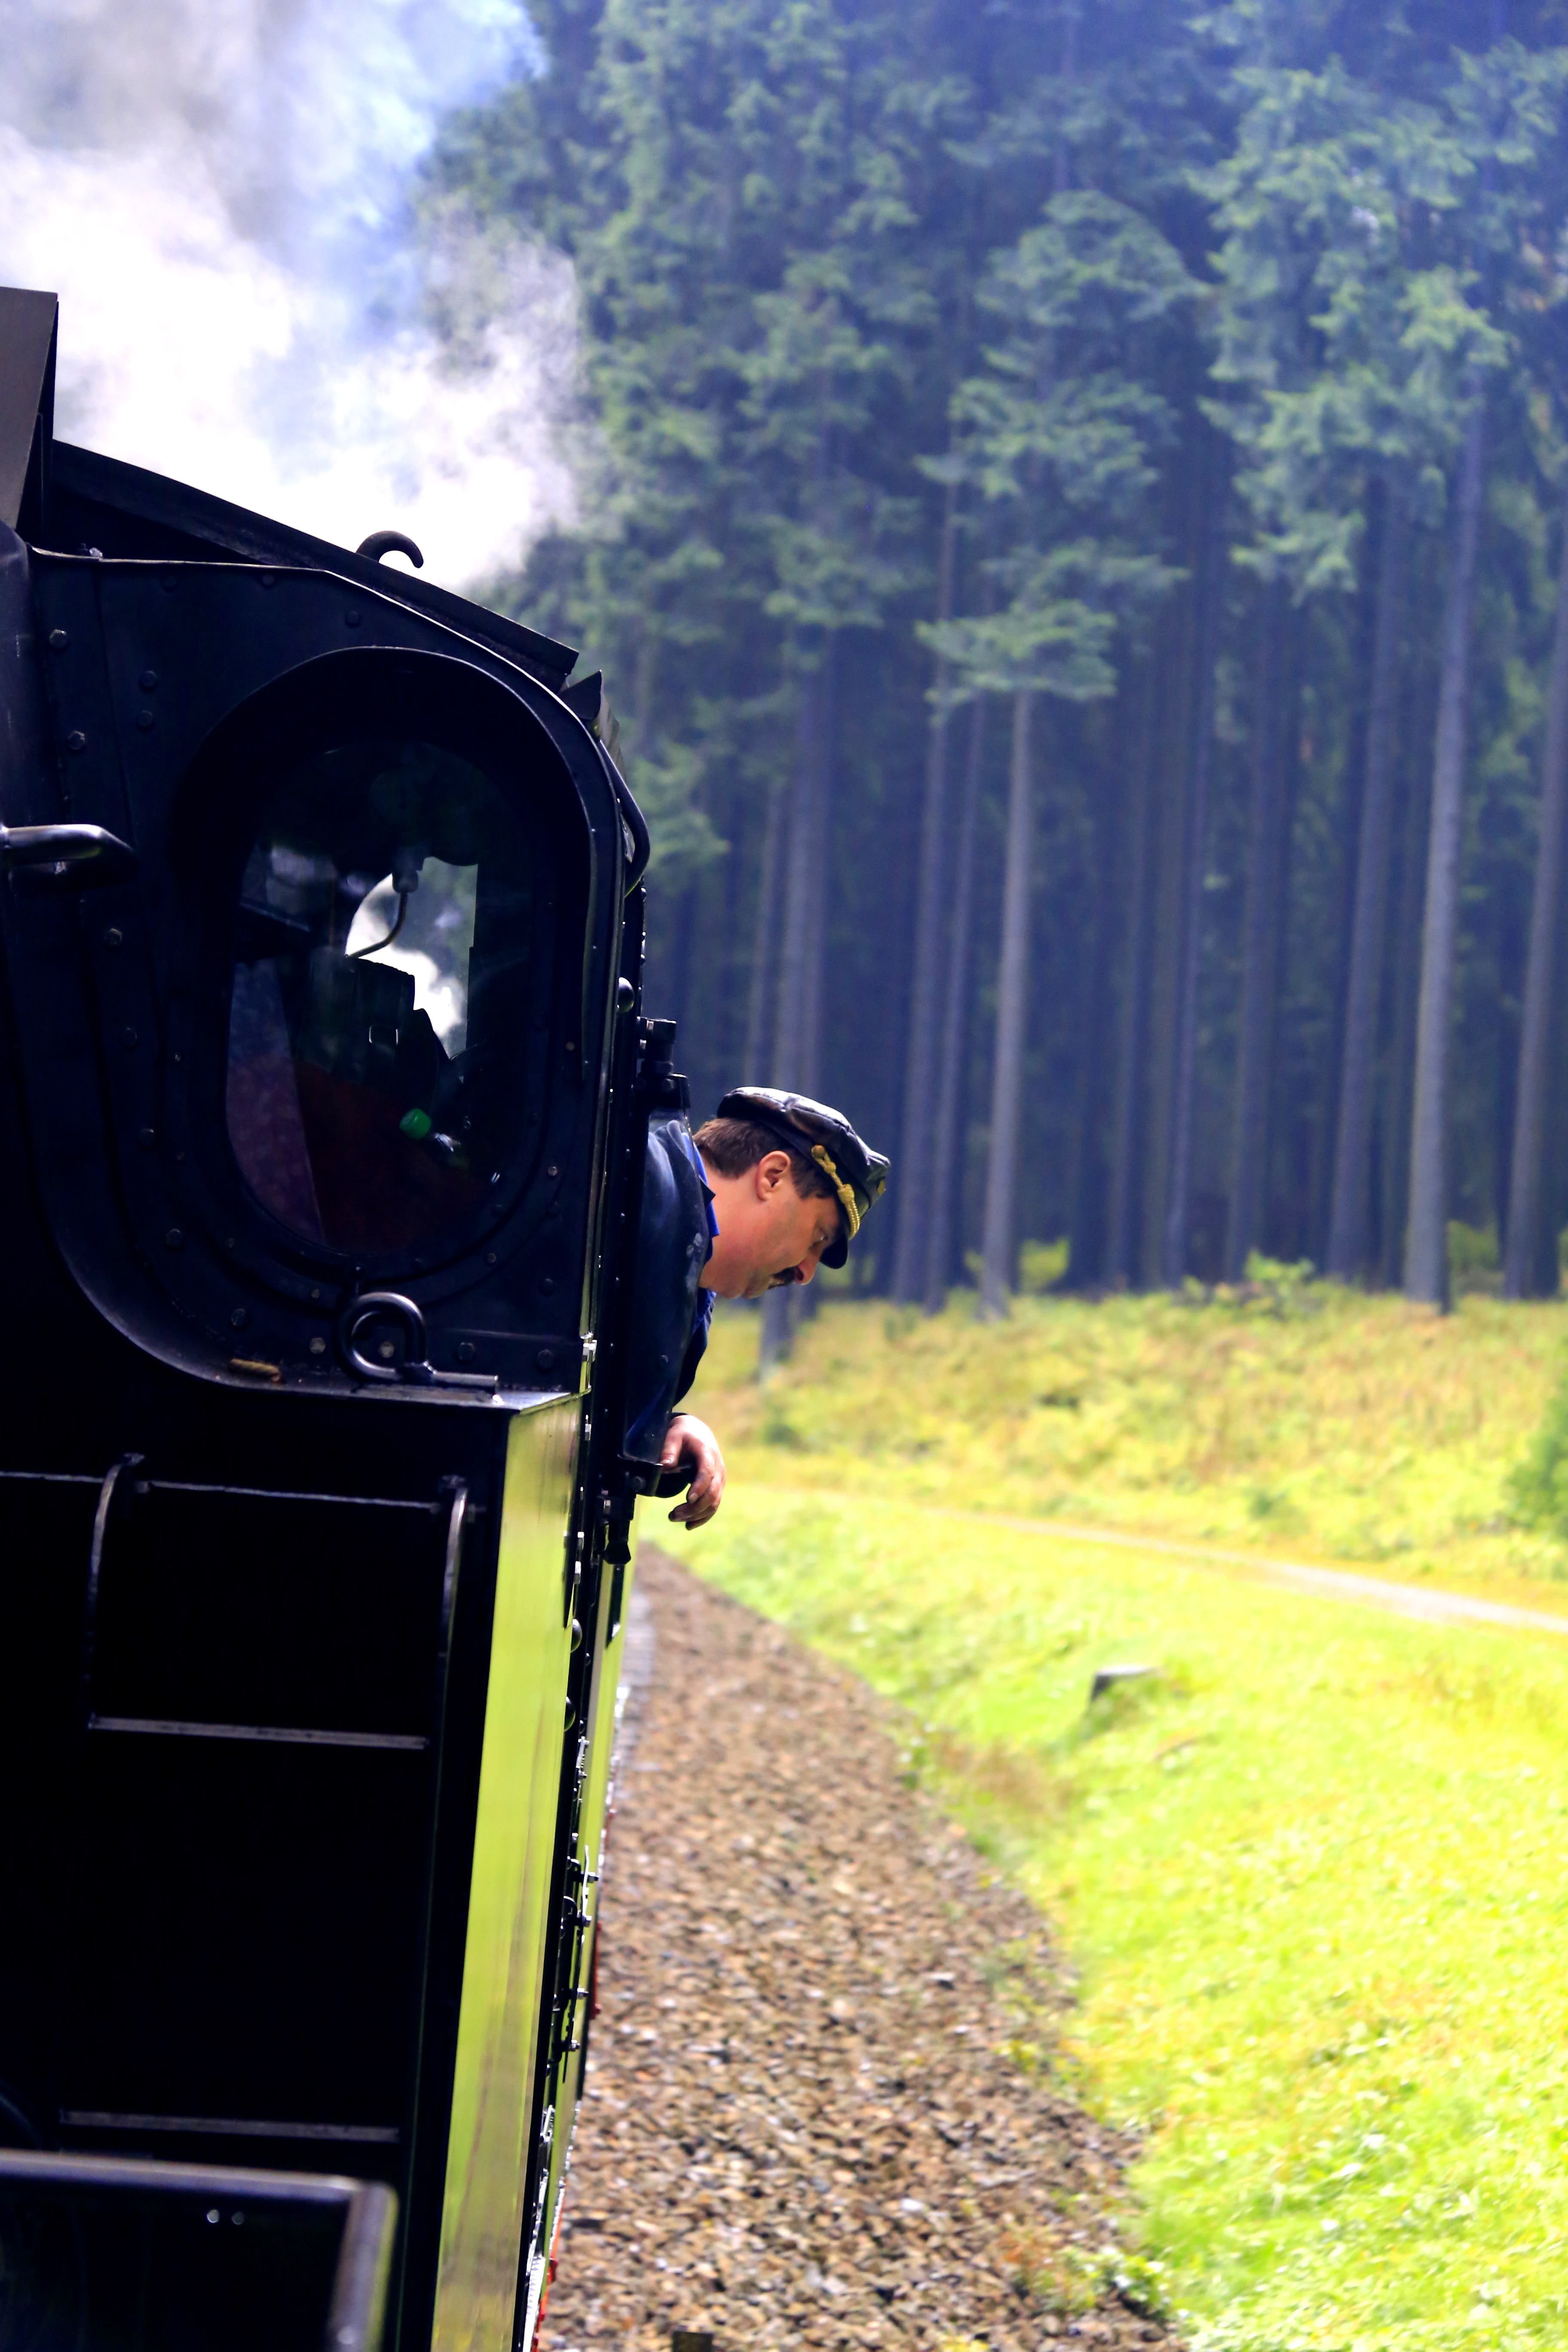
forest, vehicle, locomotive, germany, dresden, old train, narrow gauge railway, chemnitz